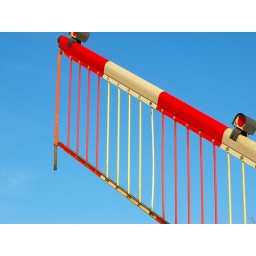
Red white &amp;amp; blue - level crossing gate rising against a blue sky